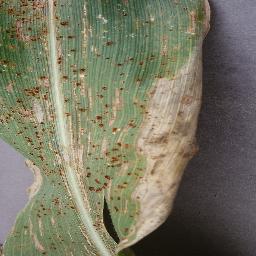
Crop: corn
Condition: (maize)_northern_blight